Flag of Kenya

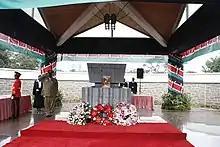
Kenyan flags at the Kenyatta Mausoleum

In the years following World War II, the Kenya African Union was created and introduced a flag on September 3, 1951, which was a black and red bicolour with a shield and arrow at its centre. The next year it was altered into a black, red and the additional green tricolour with a shield crossed with a spear and arrow coupled with the initials "KAU" at its centre. The black stood for the native people, red for the common blood of all humanity and green for the nation's fertile land. The weapons were a reminder for the organized struggle that was the basis for independence.In the 1952 book "Mau Mau from Within," Kenyatta's intentions were described differently: "What he said must mean that our fertile lands (green) could only be regained by the blood (red) of the African (black). The black was separated from the green by the red: The African could only get to his land through blood." The flag was later adopted by the Kenya African National Union (KANU), successor to the KAU, in May 1960 with the weapons being replaced with a rooster wielding a battle axe. The Kenya Africa Democratic Union (KADU) was formed a month after adopted a flag following its formation in June 1960. Its flag was a tricolour of a similar design to that of KANU but with white instead of red in the middle.